New York State Route 320

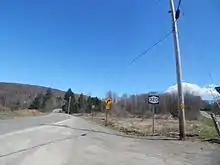
NY 320 in North Norwich at Tiffany Road

After a quarter-mile (0.4 km), NY 320 curves back to the northeast and fully enters North Norwich. The route loosely parallels Thompson Creek as it runs uphill from the Chenango River valley, passing gradually fewer homes as it ascends in elevation. Eventually, the residences are replaced by farms as the road reaches a rural intersection with Tiffany Road. At this point, ownership and maintenance of NY 320's right-of-way shifts from the New York State Department of Transportation (NYSDOT) to Chenango County. The change in jurisdiction marks the eastern terminus of NY 320, and the state road's right-of-way continues east to a junction with NY 8 and NY 80 in the village of New Berlin as CR 29, which that route ends at the New Berlin village line and becomes a local road before ending at that intersection.